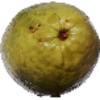
Label: Guava 1